1st Commando Regiment (Australia)

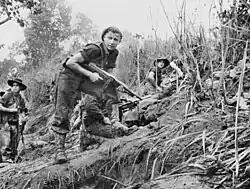
Australian commandos in New Guinea during World War II

Derived from the South African/Dutch word used by the Boers identifying their irregular sized raiding forces employed against the British during the South African Wars, the term "commando" was adopted by newly formed British raiding forces during World War II, and subsequently used by Australian special units raised to fight in the South-west Pacific and Indian Oceans. By the close of World War II, Australian special forces units included the Independent Companies (later Commando Squadrons), Z Special Unit under Special Operations Australia and M Special Unit under Allied Intelligence Bureau.